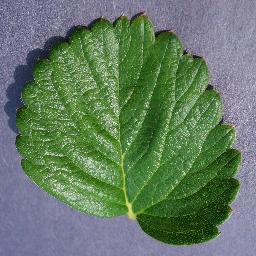
Label: Strawberry___healthy